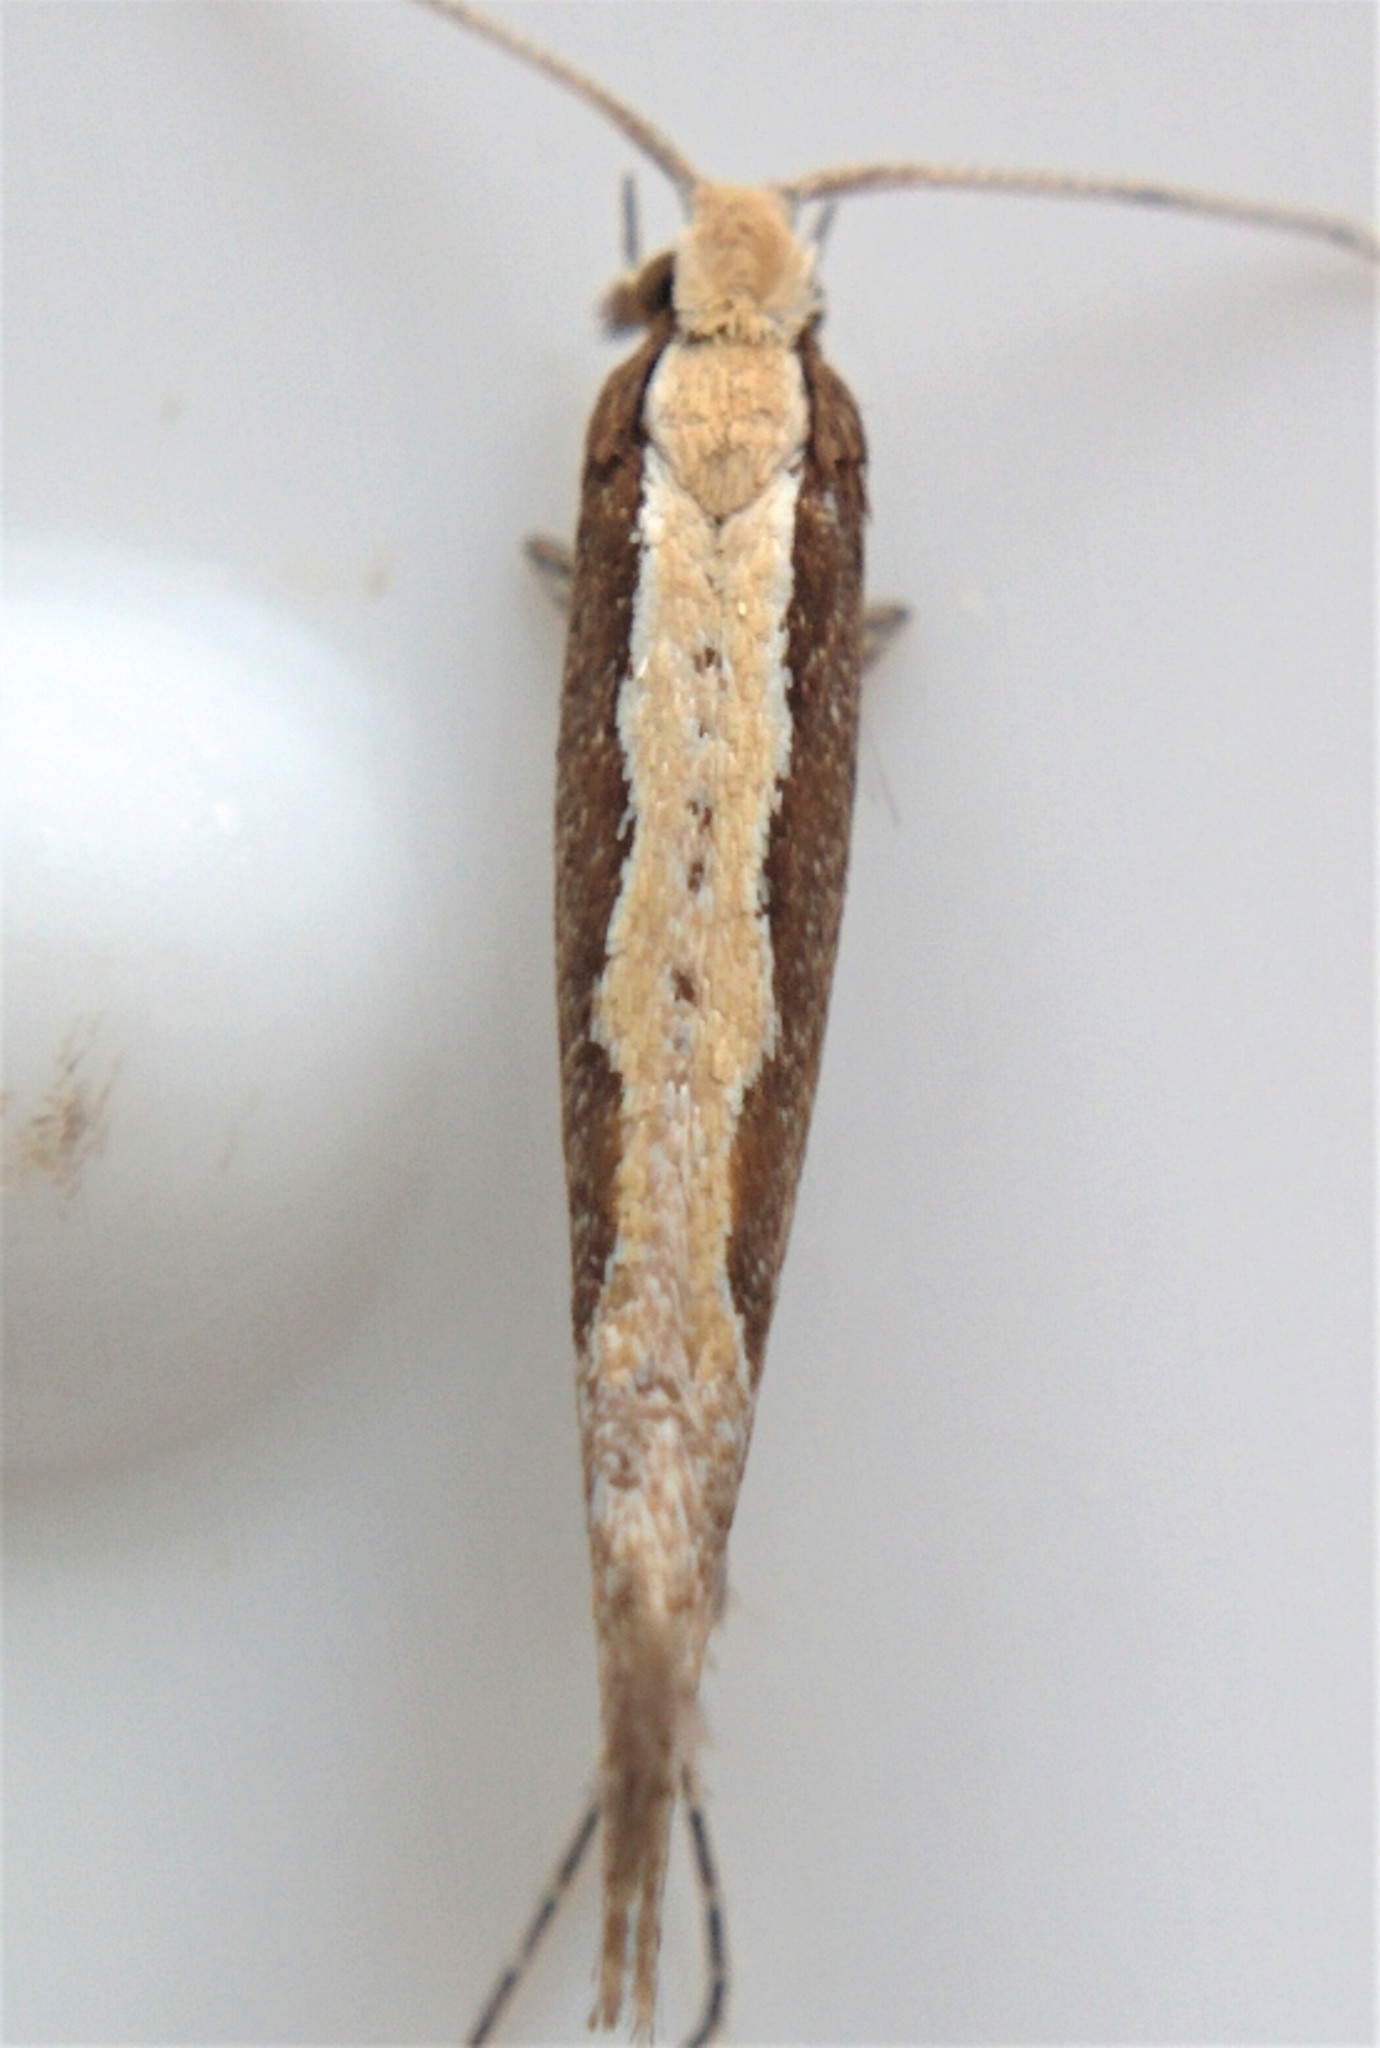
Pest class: diamondback_moth